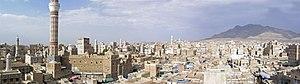
Yémen - Sana'a - Vue générale sur la ville et le Djebel Ayban